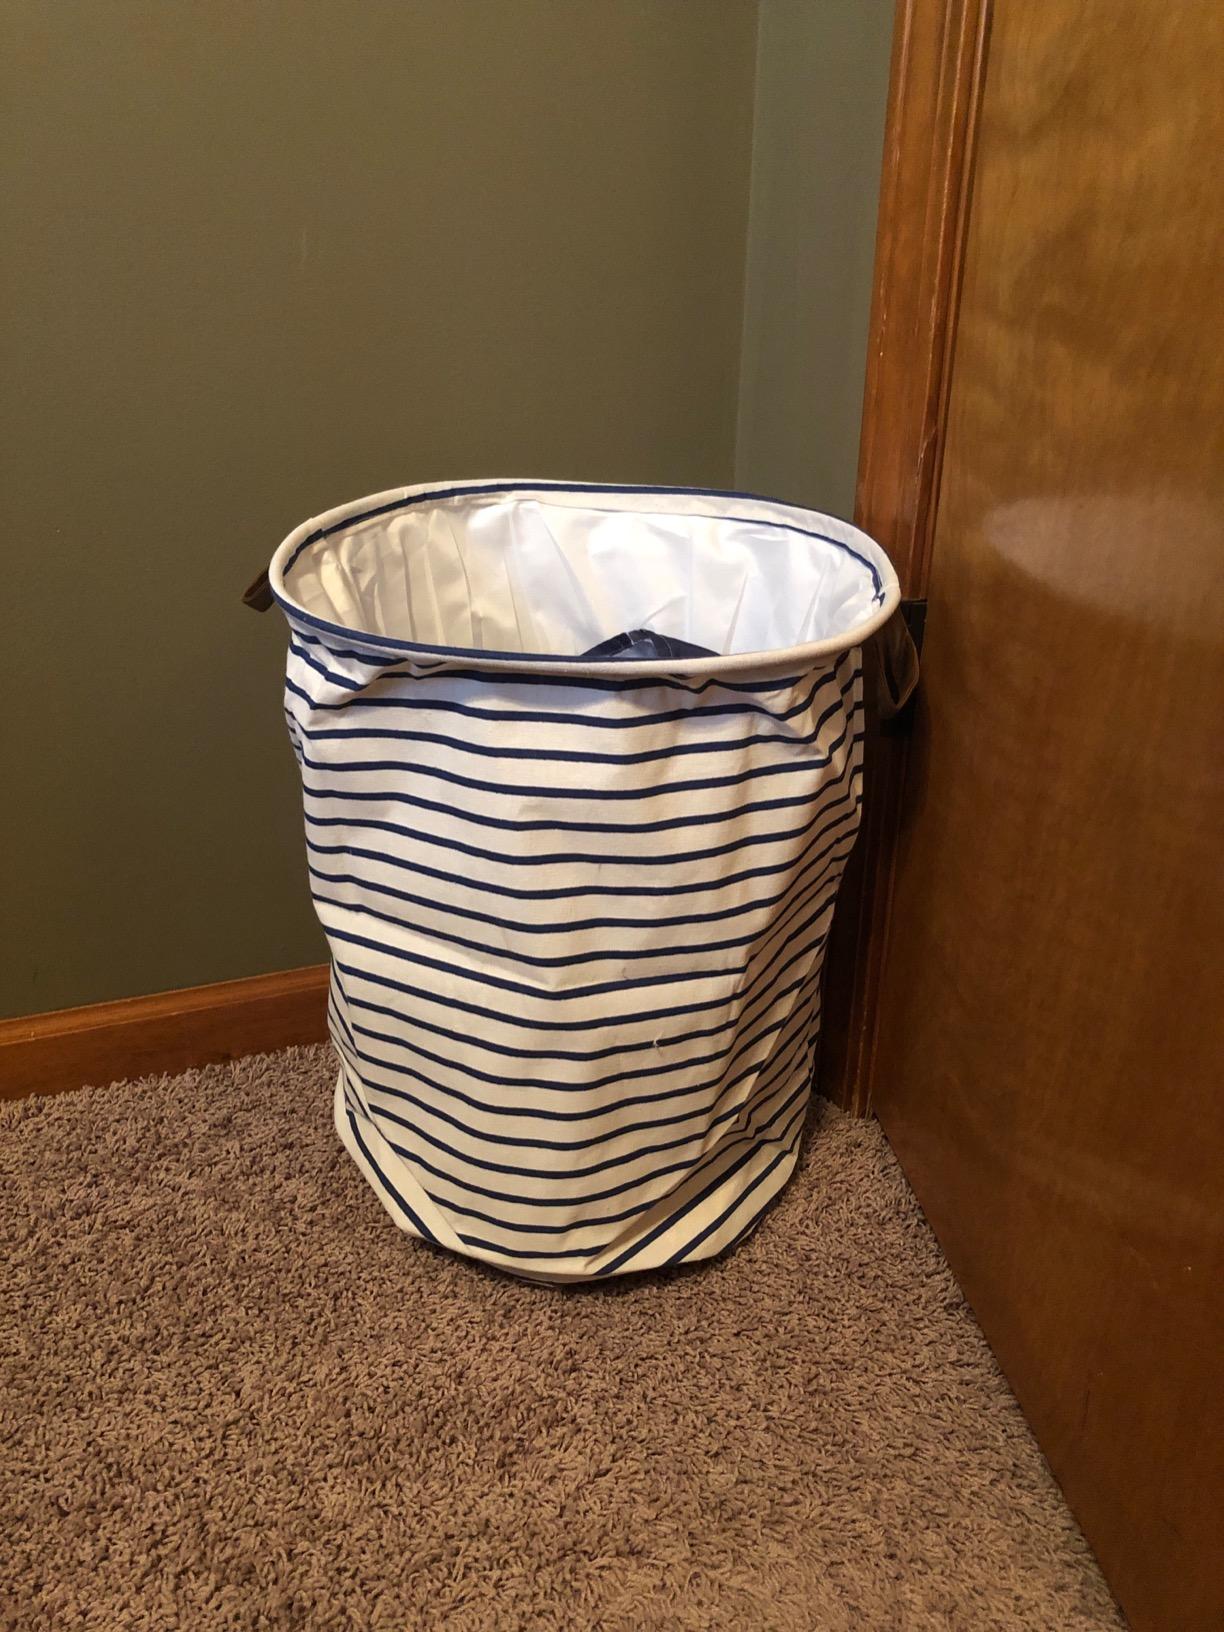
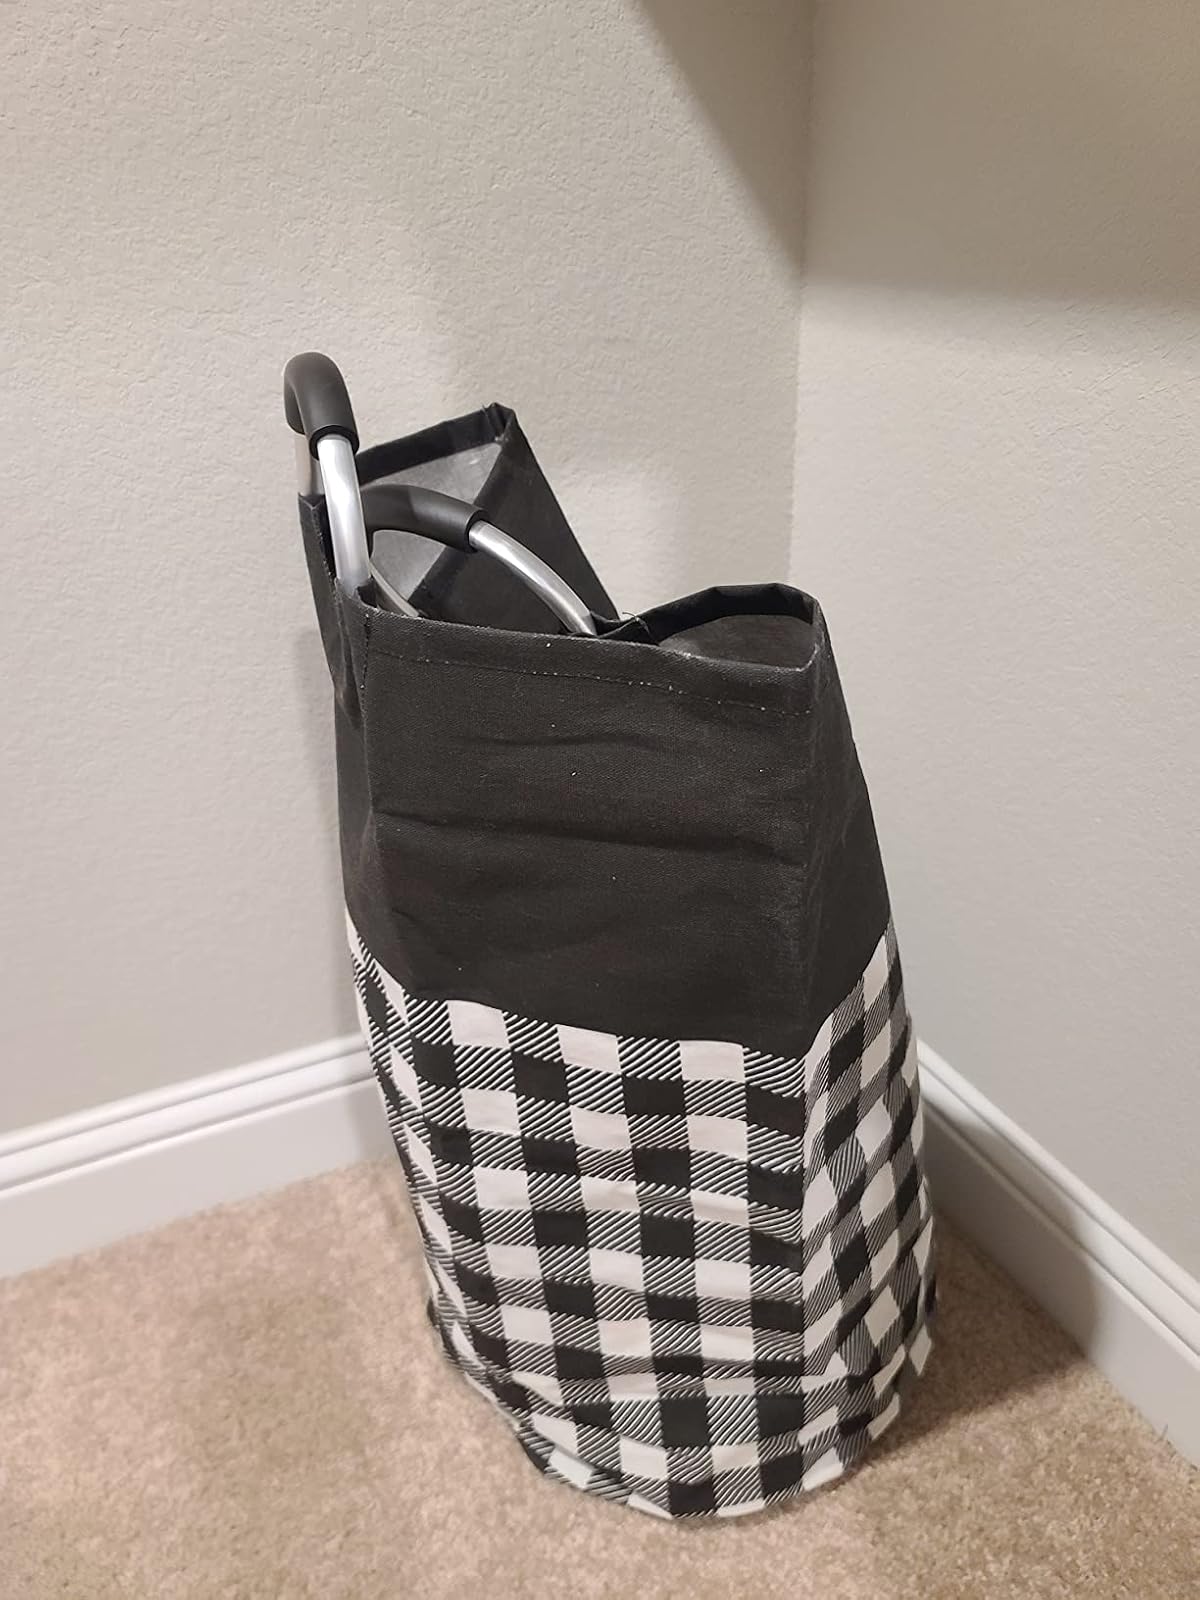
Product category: items_hamper
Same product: no